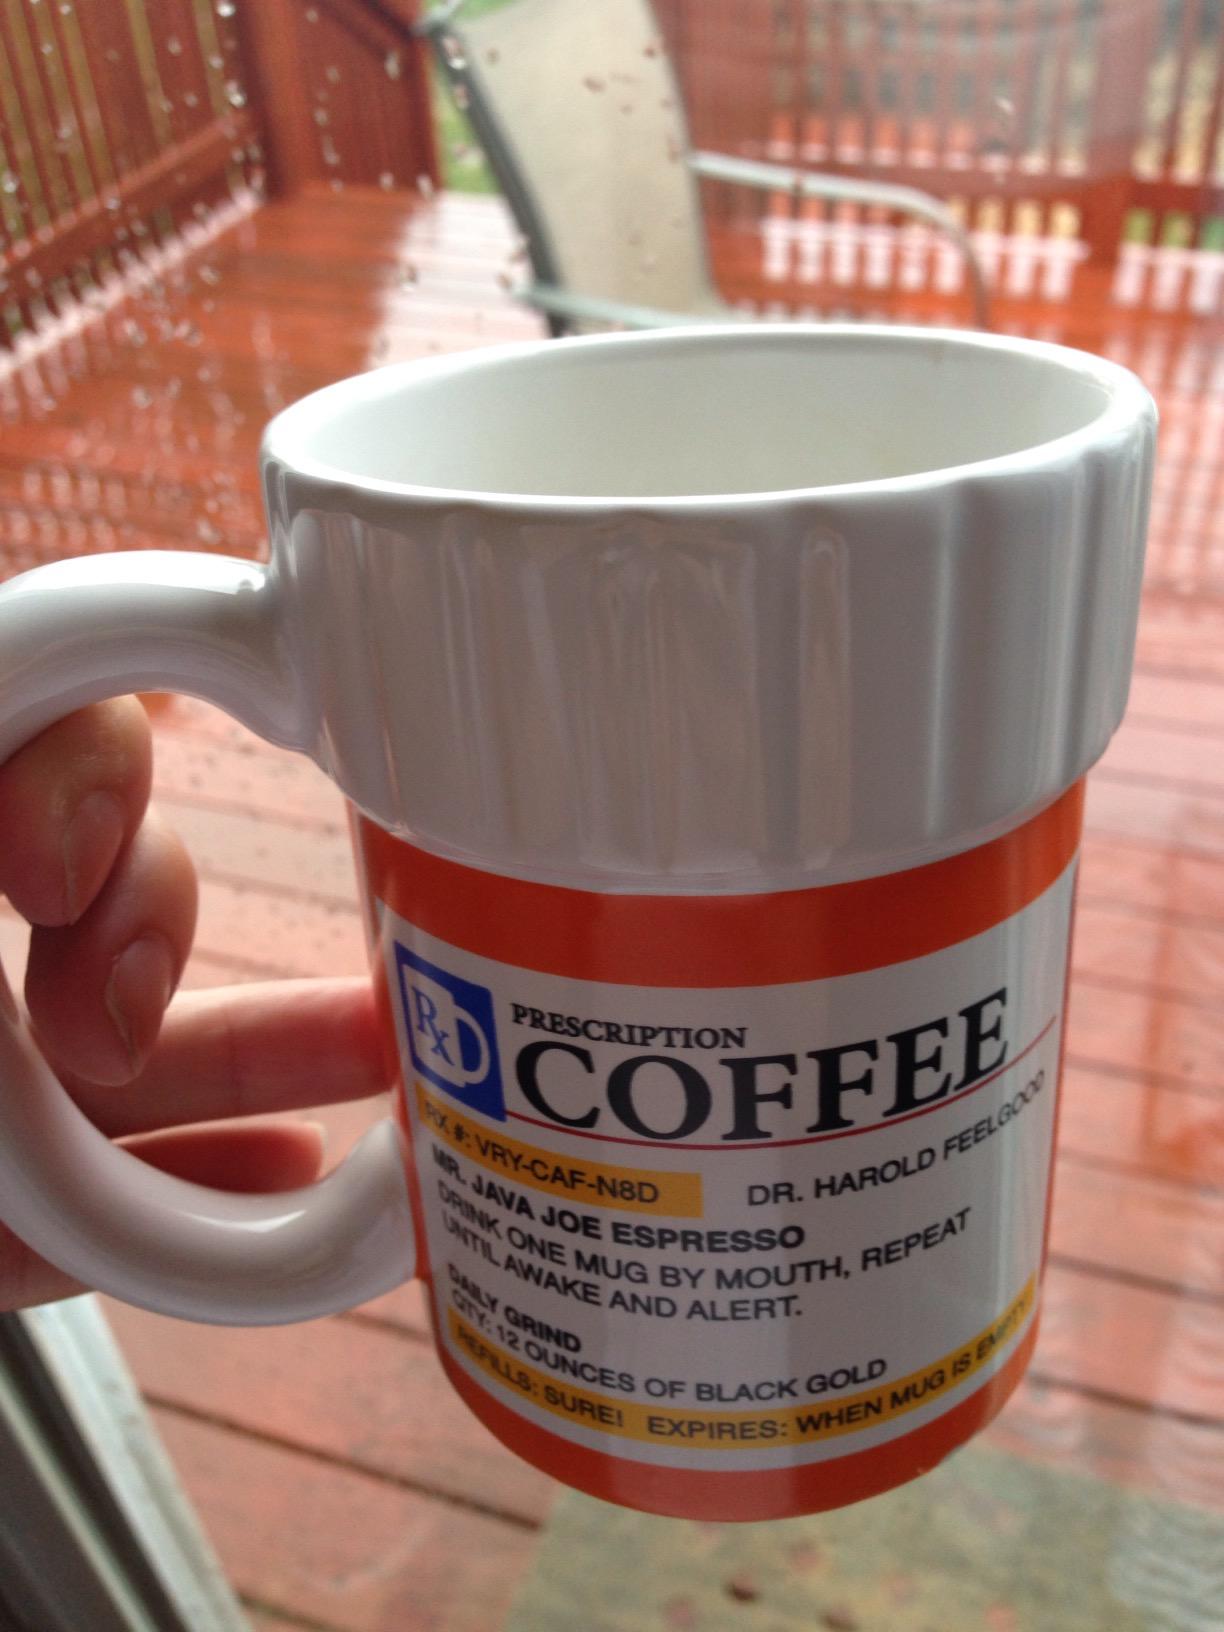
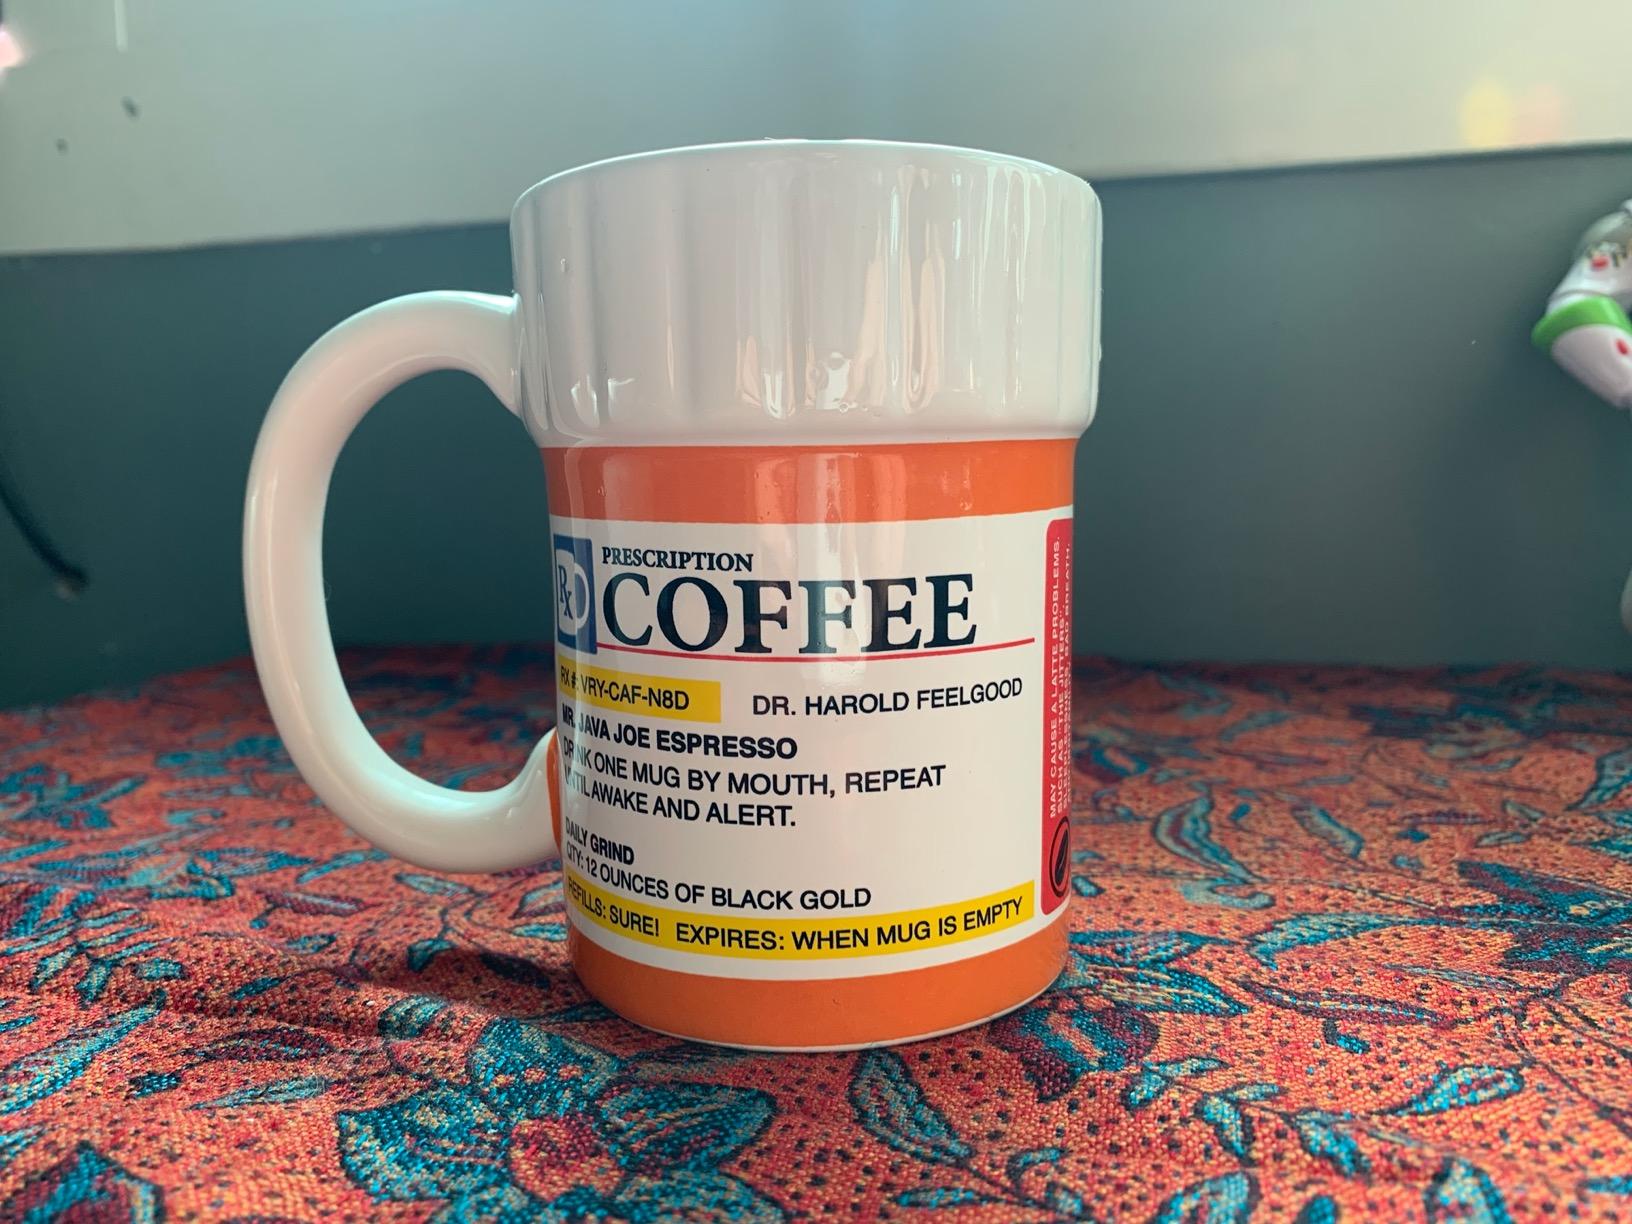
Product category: items_mug
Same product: yes